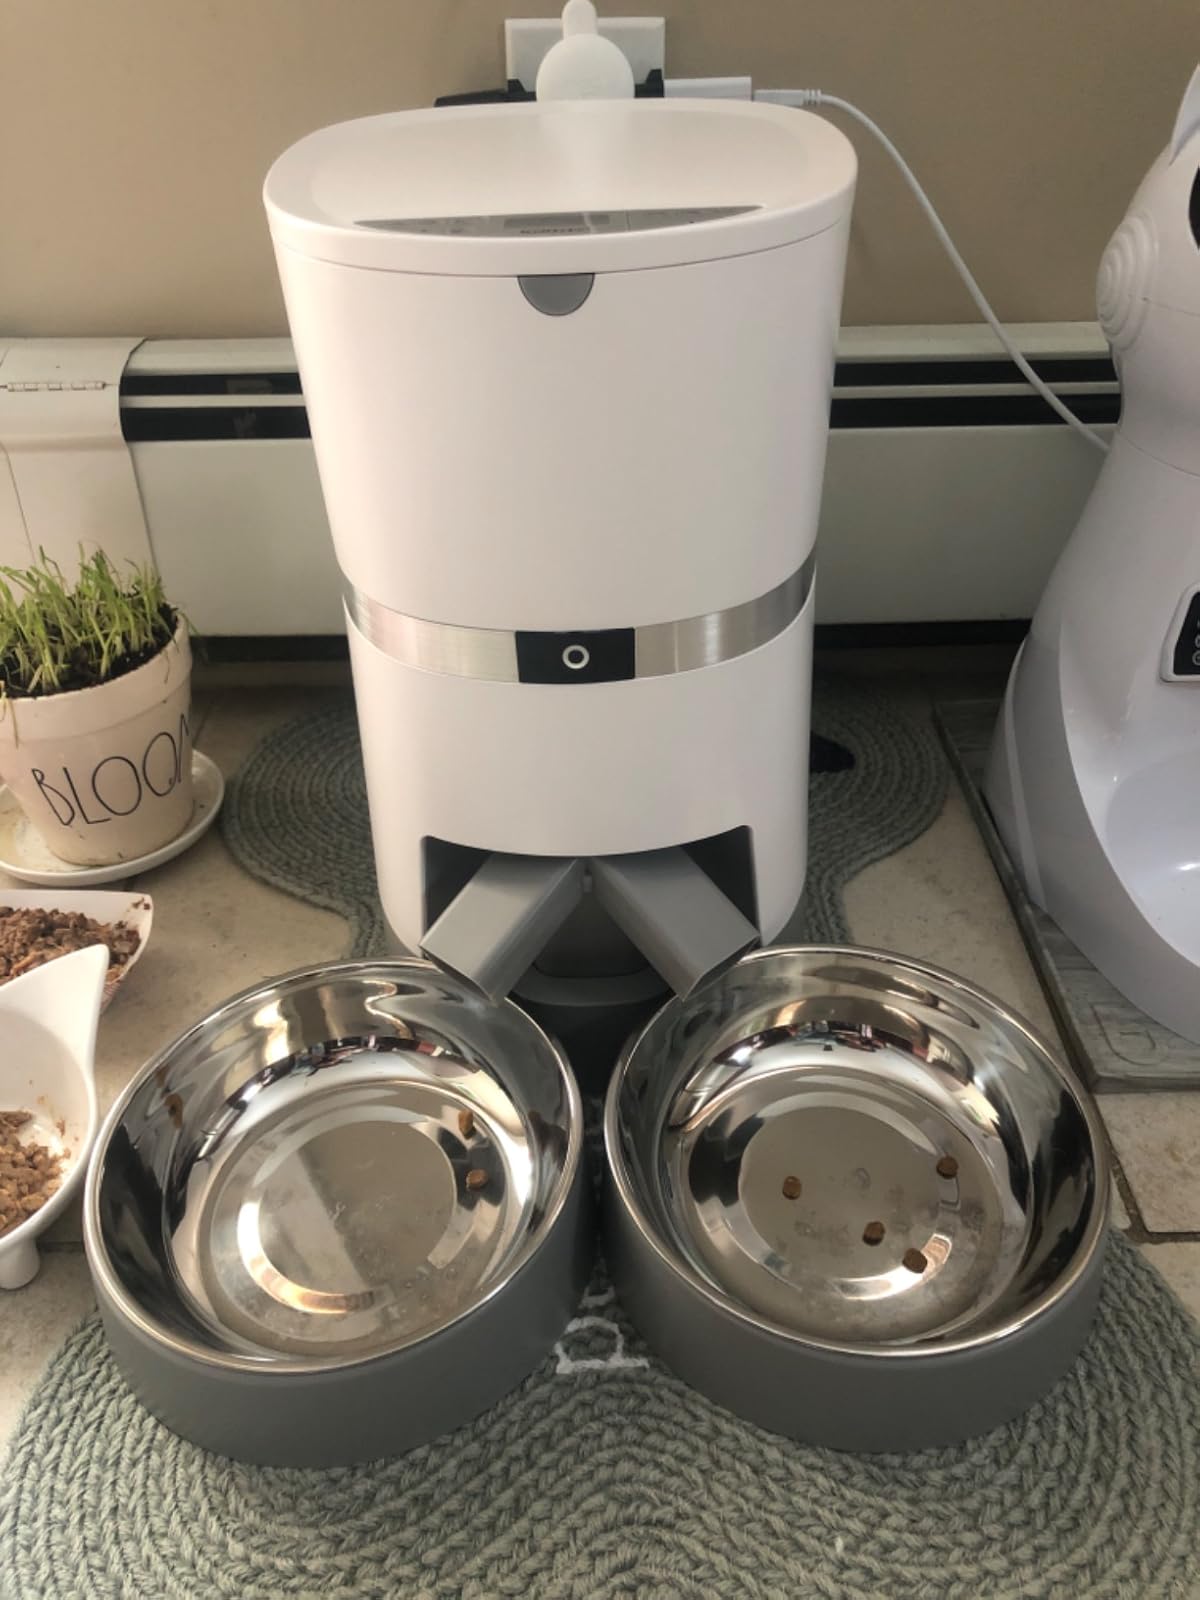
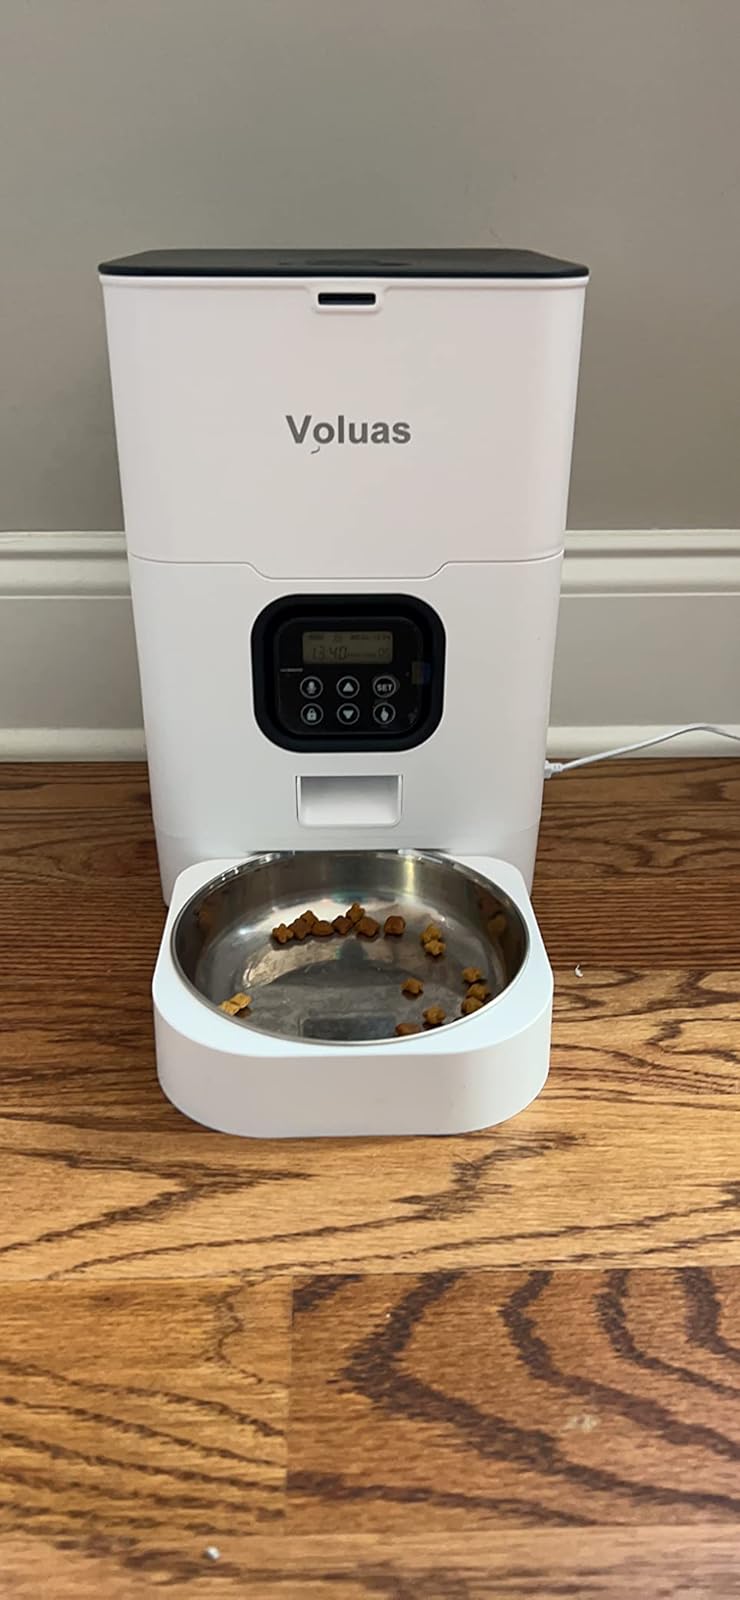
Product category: items_feeder
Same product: no